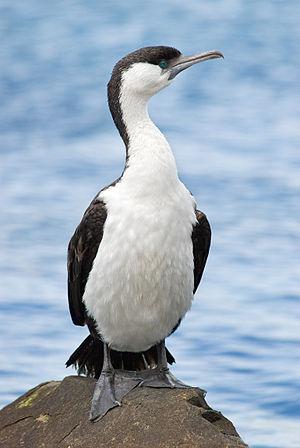
Les Oyster Rocks sont deux petites îles granitiques très proches d'une superficie totale d'environ 6 ha, au sud-est de l'Australie. Elles font partie du sous-archipel de Tin Kettle Island, en Tasmanie et sont situées à l'est du détroit de Bass, entre Flinders et Cape Barren Islands, dans l'archipel Furneaux.
Le Cormoran de Tasmanie est une espèce d'oiseau de mer endémique des côtes méridionales de l'Australie.